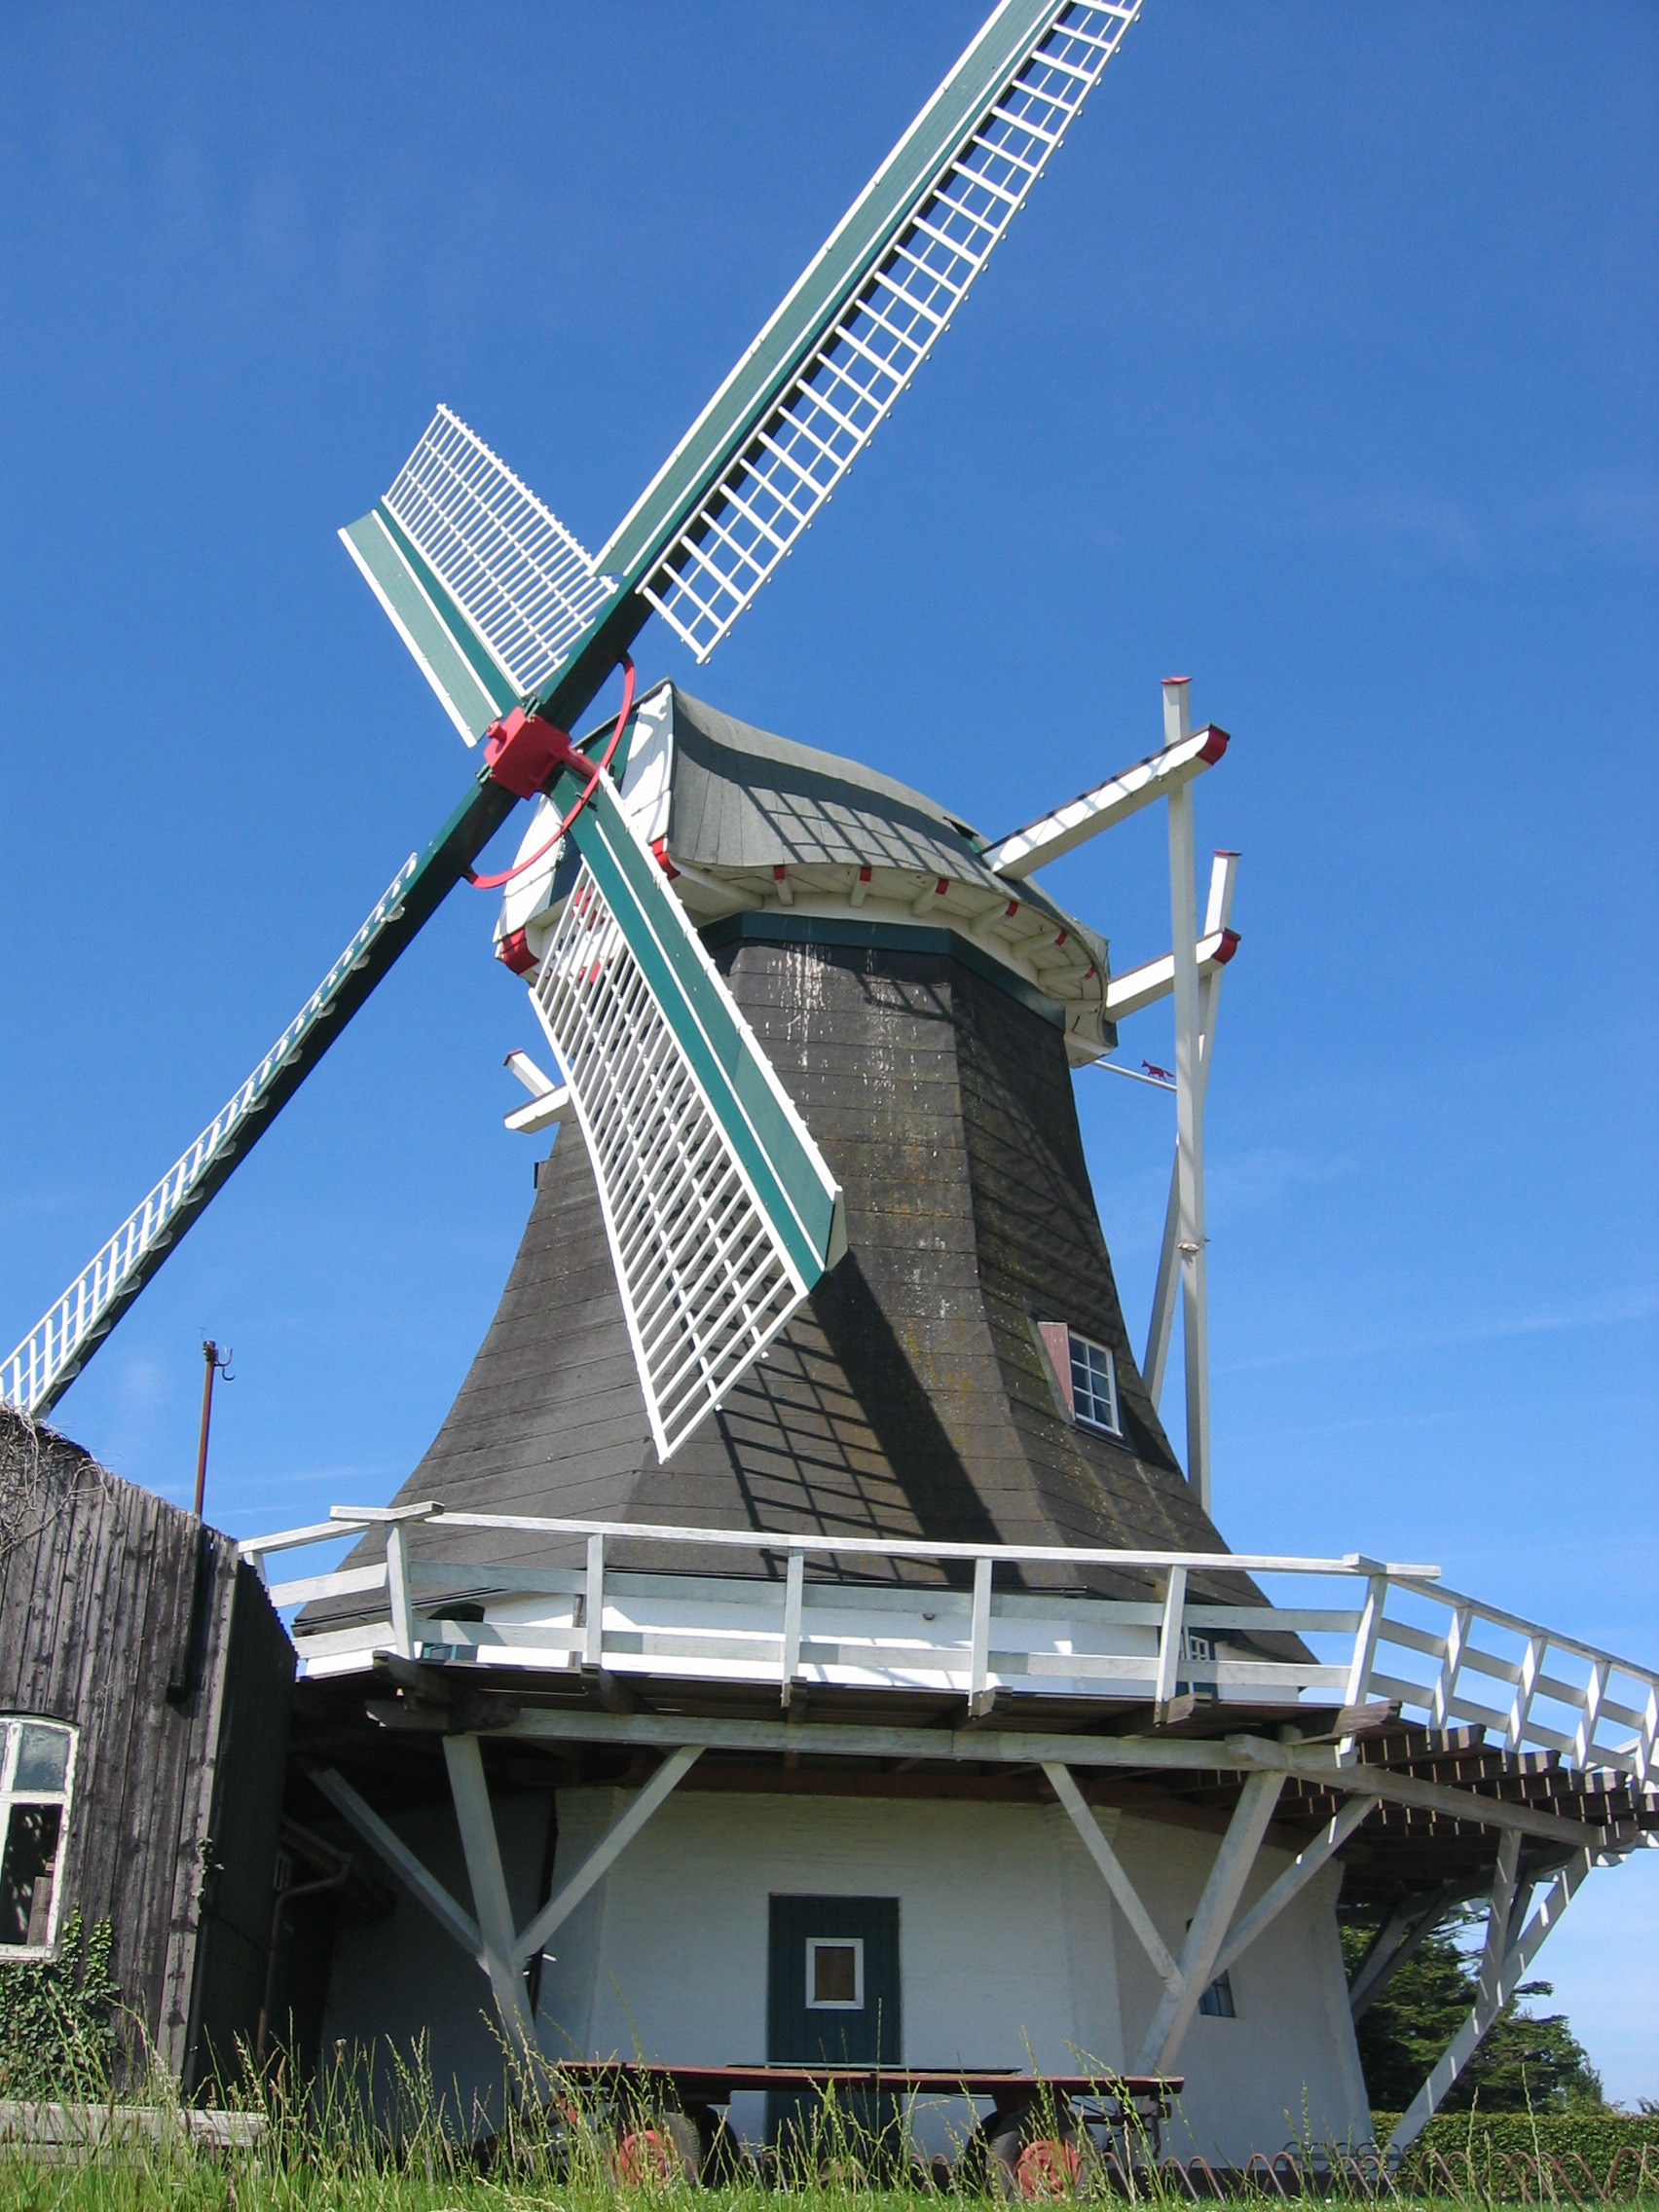
wing, windmill, wind, building, machine, mill, north sea, east frisia, historic preservation